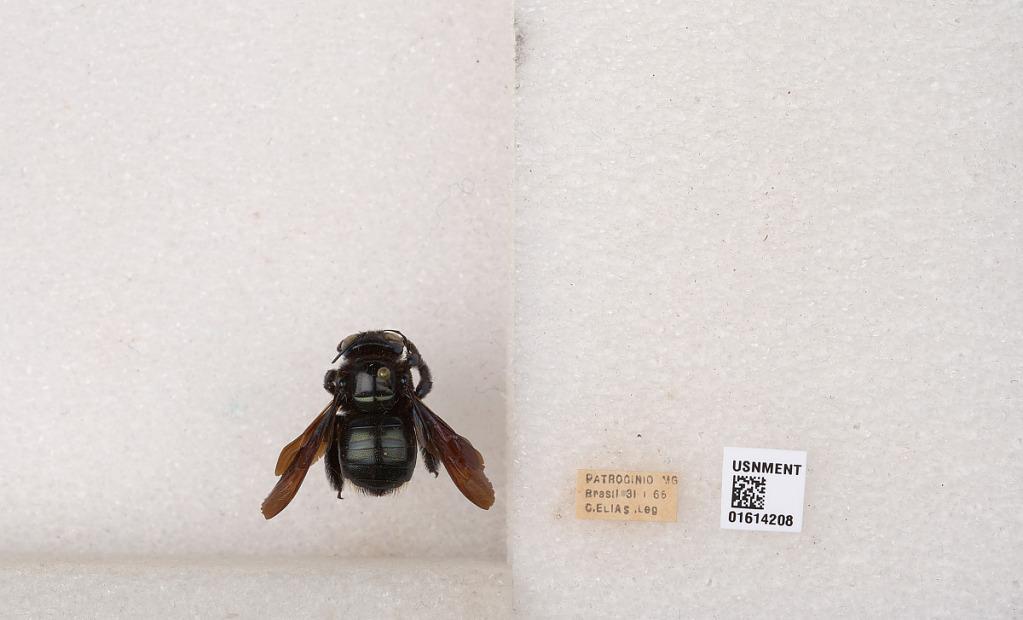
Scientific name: Xylocopa (Schonnherria) macrops Lepeletier
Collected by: H. Dyar
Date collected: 1965-1-31
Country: Brazil
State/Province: Minas Gerais
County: Patrocinio
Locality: Patrocinio